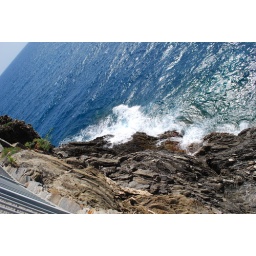
the sound of the waves crashing into the rocks was so soothing... makes you want to live near water